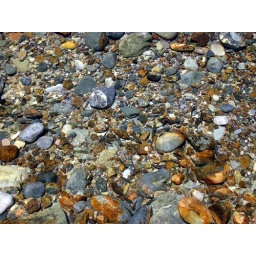
Little fish in the water of the Wadi.